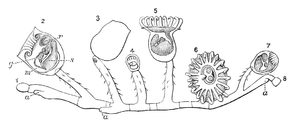
Les Entoproctes, sont des animaux bilatériens platyzoaires, suspensivores. Ils sont aussi nommés kamptozoaires.